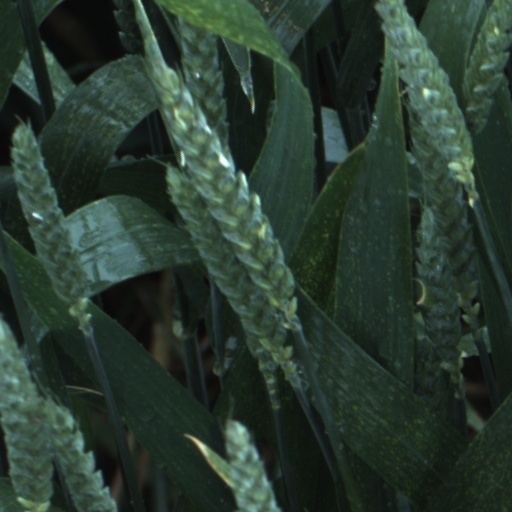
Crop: wheat